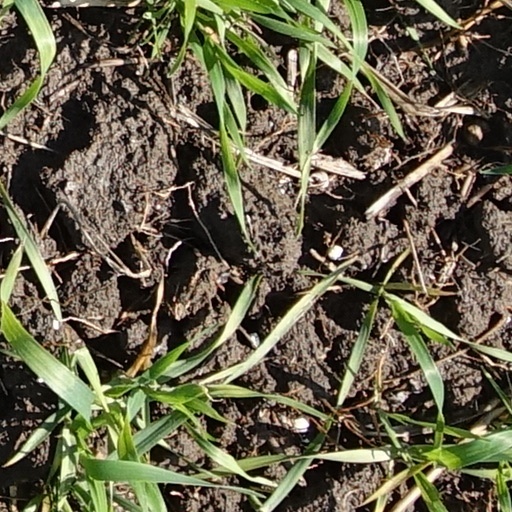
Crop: wheat